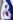
Number: 8